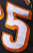
Number: 5